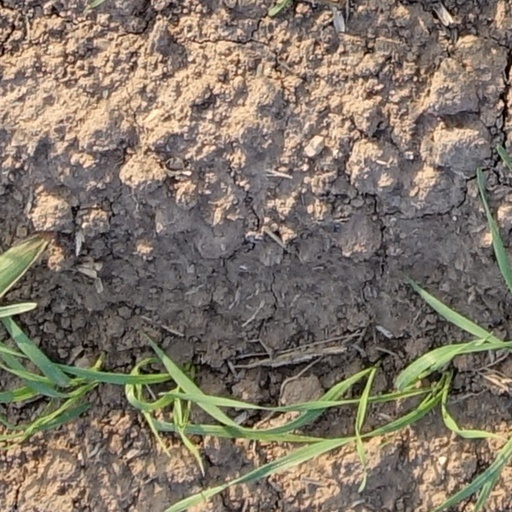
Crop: wheat